Catherine Cecily O'Brien

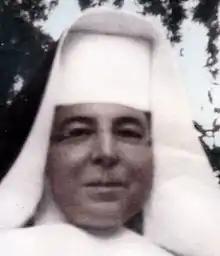

Catherine Cecily O'Brien OP (1893–1945) was an Australian Dominican sister and educationist who was known for her innovative teaching methods and for being an advocate of quality education for girls.